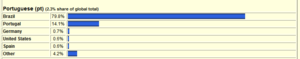
Portugisisk Wikipedia / Historie
Bidragydernes oprindelse
Portugisisk Wikipedia er den portugisisksprogede version af det verdensomspændende encyklopædi-projekt Wikipedia. Den portugisisksprogede wikipedia blev lanceret 11. maj 2001, og var dermed den femte udgave af Wikipedia, der lanceredes. I 2013 var Portugisisk Wikipedia den 12. største Wikipedia med i alt 787.000 artikler. I november 2016 er den portugisisksprogede wikipedia den 14. største udgave af Wikipedia.